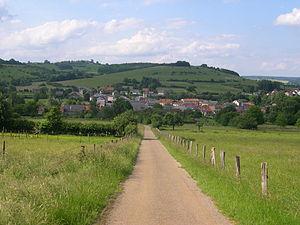
Vue générale de Lamorteau
Lamorteau est un village à l'extrême sud de la Gaume belge. Sis sur le Ton et à proximité de la frontière française, il fait administrativement partie de la commune de Rouvroy située en Région wallonne dans la province de Luxembourg.